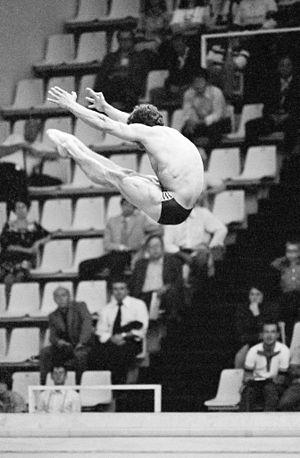
Carlos Girón est un plongeur mexicain, spécialiste du tremplin de 3 m.